Spanish profanity

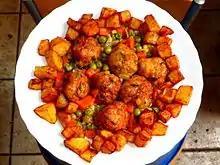
Albóndigas

(plural ) is slang for "testicle" and may be used as a synonym for "guts" or what it takes", hence making it equivalent to English balls or bollocks. A common expression in Spain is anything to the effect of ("does whatever comes out of their balls"), meaning "does whatever the fuck they want". Variations are "sale de los huevos", , etc. A common Basque aphorism is ("we Bilbao natives are born wherever the fuck we want"). Sometimes, to denote obnoxious or overbearing behavior from someone else, idiom ("to touch someone else's balls") comes to play. For instance: ("Come on, give me that and stop bothering me.") It can sometimes be an understatement: "A principios de los treinta, los nazis ya empezaban a tocar los cojones" (meaning, roughly, "At the beginning of the 1930s, the Nazis were already being an annoyance."). It is also frequent to derive other words, such as adjectival form, indicating admiration. A famous Navarran brand of asparagus has this name.